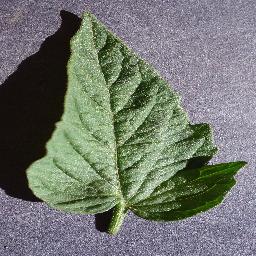
Label: Tomato___healthy